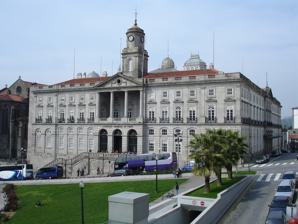
Building: Palácio da Bolsa
Country: Portugal
Year built: 1850
Historical building in Porto, Portugal Palácio da Bolsa, view from the front. Palácio da Bolsa, view from near the Porto cathedral The Stock Exchange Palace ( Portuguese : Palácio da Bolsa ) is a historical building in Porto , Portugal . The palace was built in the 19th century by the city's Commercial Association ( Portuguese : Associação Comercial do Porto ) in Neoclassical style . It is located in the Infante D. Henrique Square in the historical centre of Porto, designated World Heritage Site by UNESCO . History The Palácio da Bolsa is located beside the St Francis Church of Porto , which was once part of the St Francis Convent, founded in the 13th century. In 1832, during the Liberal Wars , a fire destroyed the cloisters of the convent, sparing the church. In 1841, Queen Mary II donated the convent ruins to the merchants of the city, who decided to use the spot to build the seat of the Commercial Association. Building work began in 1842 following the plans of Porto architect Joaquim da Costa Lima Júnior, who designed a Neoclassical palace of Palladian influence, inspired by previous structures built in the city. Most of the palace was finished by 1850, but the decoration of the interior was only completed in 1910 and involved several different artists. The Palácio da Bolsa has been classified as a National Monument since 1982. The Palácio da Bolsa at Jardim do Infante Dom Henrique – panoramic view from a balcony across the street Art and architecture The first architect of the Palácio was Joaquim da Costa Lima Júnior, who was in charge of the project from 1840 until 1860. He was responsible for the general design of the building, inspired by the Neopalladian architecture that was in fashion in Porto since the late 18th century, expressed in buildings like the Hospital of St Anthony (by English architect John Carr), the English Factory (by another Englishman, John Whitehead) and several projects by Portuguese architect Carlos Amarante . Moorish Revival Arab room. There are two inscriptions located in the walls. One roughly translating to "With the divine support of God" and another roughly translating to "Glory to the late Mary II" The general structure of the Palácio was completed by 1850, but several architectural details were later entrusted to architects Gustavo Adolfo Gonçalves e Sousa (author of the stairway and the Arab Room), Tomás Augusto Soler (metallic dome of the courtyard) and Joel da Silva Pereira (Tribunal Room), among others. The interior of the Palace, only finished in 1910, was magnificently decorated by several artists. The central courtyard (Nations' Courtyard - Pátio das Nações ) is covered by a large metallic, octagonal dome with glass panels, designed by Tomás Soler and built after 1880. The lower part of the dome is decorated with the painted coats-of-arms of Portugal and the countries with which Portugal had commercial relations in the 19th century. To the back of the courtyard, a sumptuous stairway, built in 1868 by Gonçalves e Sousa, leads to the upper storeys and is adorned with busts by celebrated sculptors António Soares dos Reis and António Teixeira Lopes . The ceiling frescoes were painted by António Ramalho. Several rooms of the Palace - Tribunal Room, Assembly Room, Golden Room - display furniture by José Marques da Silva, allegoric paintings by José Maria Veloso Salgado and João Marques de Oliveira , sculptures by Teixeira Lopes and many other works of art. The highlight of the Palace is, however, the Arab Room, built between 1862 and 1880 by Gonçalves e Sousa. The room is decorated in the exotic Moorish Revival style, fashionable in the 19th century, and is used as reception hall for personalities and heads of state visiting Porto. See also List of National Monuments in Portugal References ^ a b "History – Palácio da Bolsa" . palaciodabolsa.com . ^ a b c d "Palace of the Stock Exchange" . www.monumentos.gov.pt (in Portuguese) . ^ a b "Palácio da Bolsa" . www.patrimoniocultural.gov.pt (in Portuguese) . External links Wikimedia Commons has media related to Palácio da Bolsa no Porto . Palácio da Bolsa official website 41°08′29″N 8°36′56″W / 41.141367°N 8.615428°W / 41.141367; -8.615428 v t e Porto topics Main topics Culture Climate Economy Education Geography District Metro Area History Timeline Mass media People Politics Sport Transport Tourist attractions Buildings and structures Arrábida Bridge Beco dos Redemoinhos Residence Campanhã railway station Carrancas Palace Casa da Câmara Casa dos Maias Casa Tait Casa Vicent Cathedral Clérigos Church College of the Marists Church of the Grilos Church of Saint Ildefonso Church of São Francisco Church of São Bento da Vitória Church of São Martinho de Cedofeita Church of Santa Clara Convent of Santo António da Cidade Devesas Factory Warehouse Dom Luís I Bridge Elevador da Ribeira English Club of Porto Episcopal Palace Factory House Fort of São Francisco Xavier Freixo Bridge Funicular dos Guindais Infante Dom Henrique Bridge Kadoorie Synagogue Lighthouse of São Miguel-o-Anjo Livraria Lello Maria Pia Bridge Monument to Pedro IV Palácio da Bolsa Palácio da Justiça Palácio do Freixo Palacete de Belomonte Palace of São João Novo Palacete of the Visconts of Balsemão Ponte de São João Porto Convention Centre São Bento railway station She Changes Tower of D. Pedro Pitões Tower of Pedro-Sem Trindade railway station Fernandine Walls Fountains Chafariz da Colher Fountain of the Lions Fountain of Passeio Alegre Fountain of Rua das Taipas Fountain of São Miguel Fountain of the Virtues Libraries and museums Almeida Garrett Library Casa da Rua de D. Hugo Casa Museu Fernando de Castro Casa-Museu Marta Ortigão Sampaio Casa-oficina António Carneiro FC Porto Museum Casa-Museu Guerra Junqueiro Casa do Infante Municipal Library of Porto Museu Militar do Porto Museum of Transport and Communication Port Wine Museum Porto Tram Museum Portuguese Centre of Photography Serralves Soares dos Reis National Museum Performing arts Casa da Música Cinema Batalha Coliseu do Porto Rivoli Theatre São João National Theatre Streets and squares Batalha Square Liberdade Square Ribeira Square Rotunda da Boavista Sports venues Circuito da Boavista Dragão Arena Estádio do Bessa Estádio do Dragão Estádio Engenheiro Vidal Pinheiro Oporto Cricket and Lawn Tennis Club Super Bock Arena Zoos Sea Life Porto Porto at Wikimedia Commons . Portugal portal Authority control databases VIAF